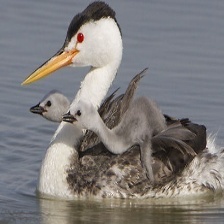
Species: CLARKS GREBE
Scientific name: AECHMOPHORUS CLARKII